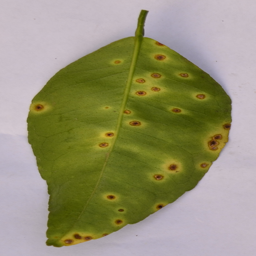
Plant part: leaf
Disease: canker